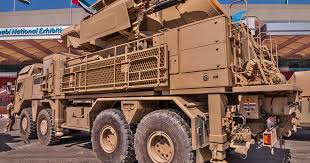
Label: Air Defense